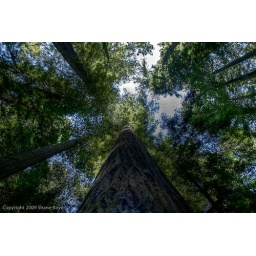
Redwoods tower above the the forrest floor below.